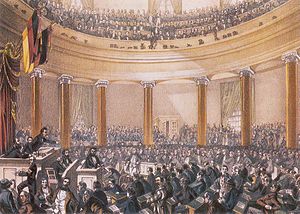
Materialismestriden / Udviklingen af den naturvidenskabelige materialisme / Carl Vogt og den politiske opposition
Nationalforsamlingen i Frankfurt